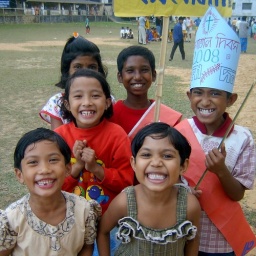
...but I absolutely loved the girl in the red and the dude in the hat...